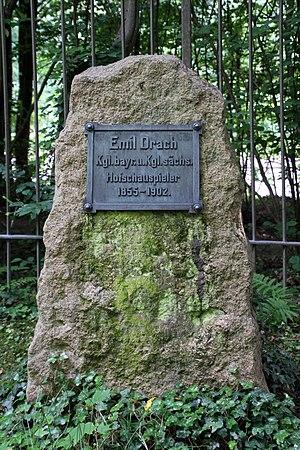
Cimetière de Achern-Illenau